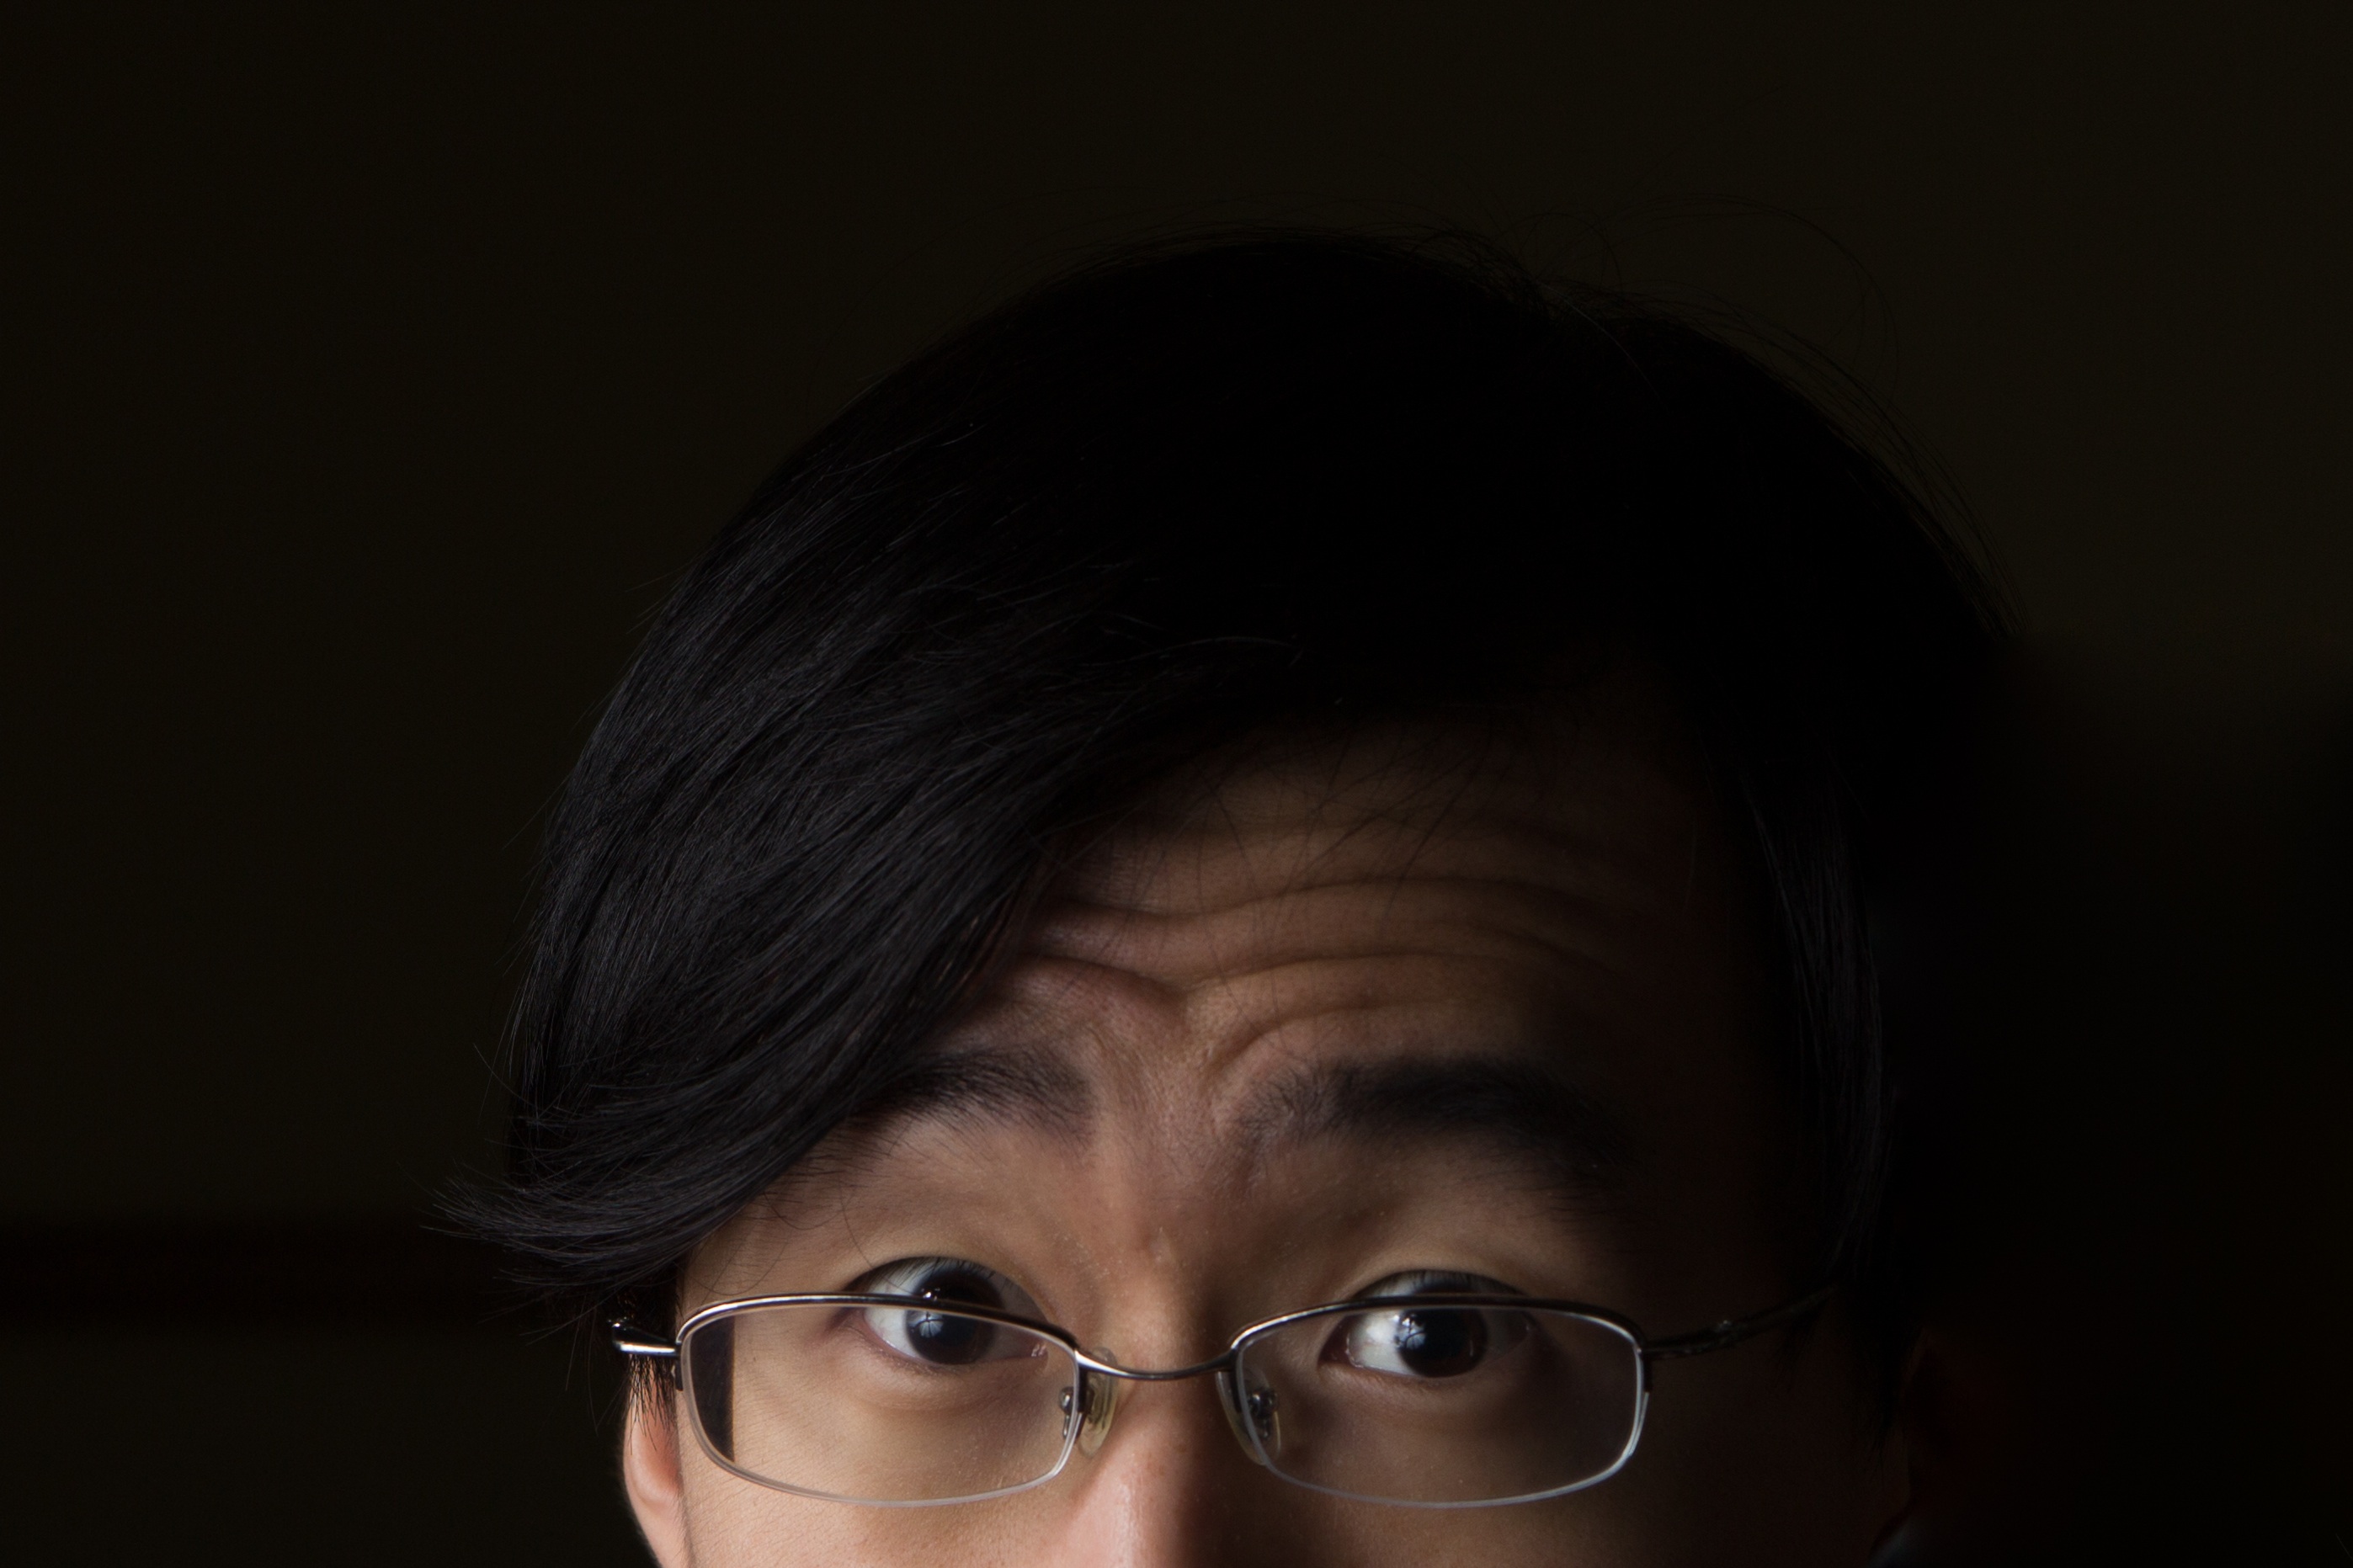
man, person, hair, photography, portrait, model, darkness, black, hairstyle, mouth, close up, black hair, face, nose, eye, glasses, head, skin, beauty, organ, emotion, photo shoot, brown hair, sense, portrait photography, vision care